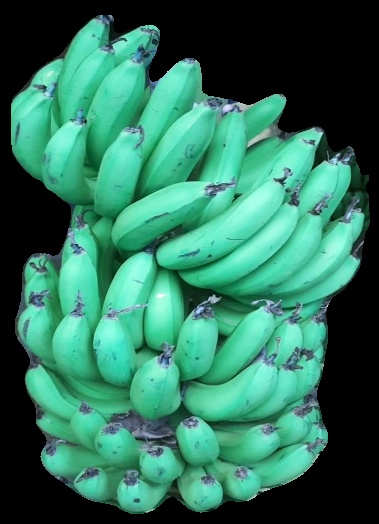
Variety: pachbale
Grade: grade1